Savari (2009 film)

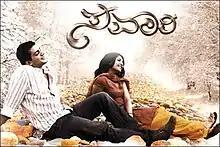

Savari is a 2009 Indian Kannada language romantic drama film directed by Jacob Verghese and produced by Ramoji Rao of Ushakiran Movies in association with Arka Media Works. The film stars Raghu Mukherjee, Kamalini Mukherjee and Srinagar Kitty in main roles. It is a remake of Telugu film "Gamyam" (2008) directed by Radhakrishna Jagarlamudi.